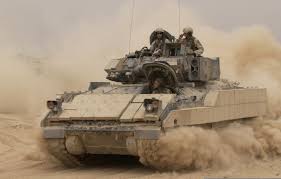
Label: BMP-T15